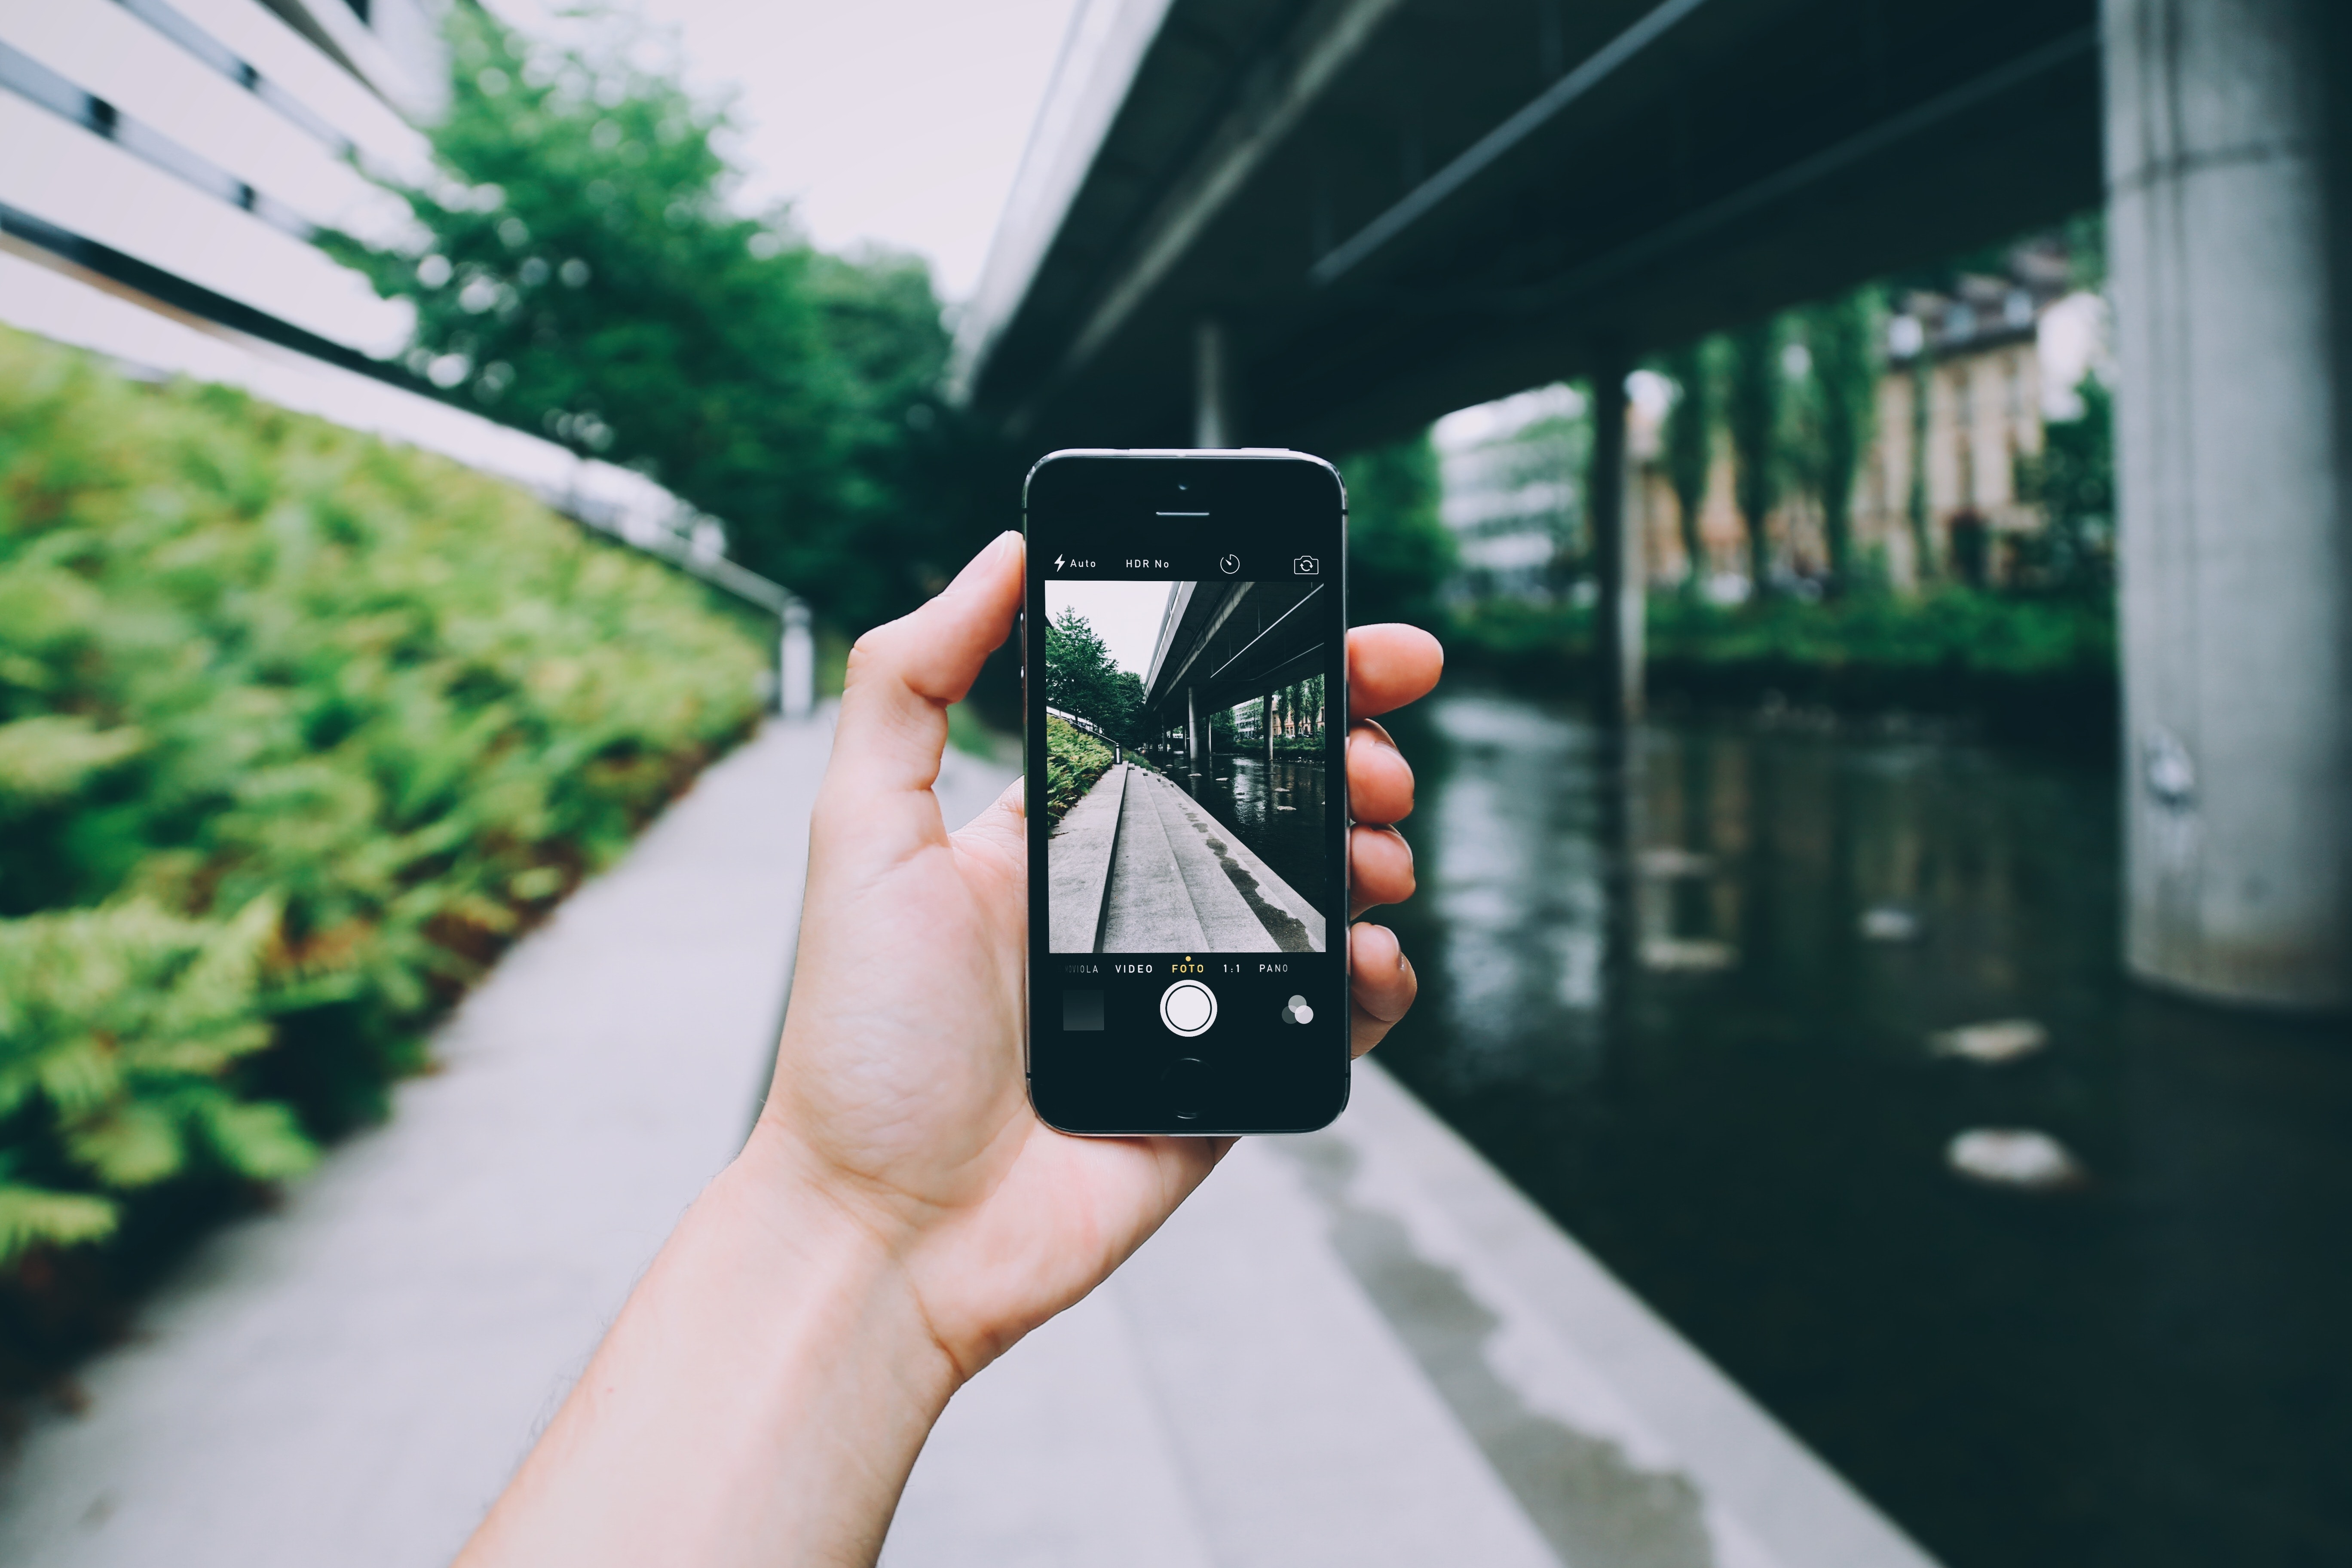
gadget, technology, electronic device, hand, photography, finger, cameras optics, mobile phone, camera, smartphone, communication device, portable communications device, selfie, camera accessory, road